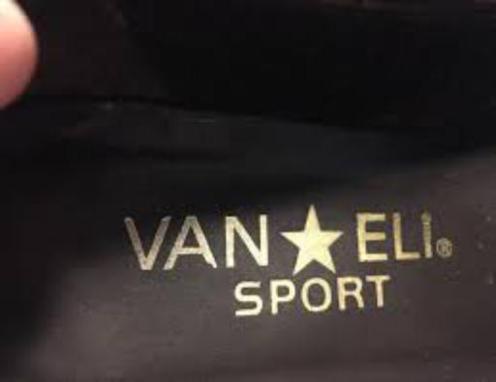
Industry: Clothes